Operations management

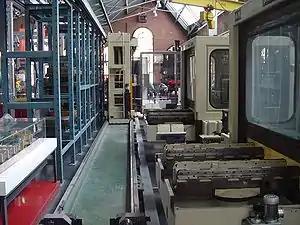
Flexible Manufacturing System: in the middle there are two rails for the shuttle to move pallets between machining centers (there are also FMS which use AGVs), in front of each machining center there is a buffer and in left we have a shelf for storing pallets. Usually in the back there is a similar system for managing the set of tools required for different machining operations.

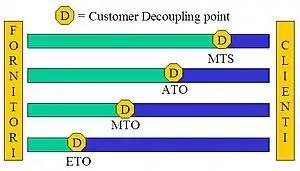
Delivery lead time is the blue bar, manufacturing time is the whole bar, the green bar is the difference between the two.

A production system comprises both technological elements (machines and tools) and organizational behavior (division of labor and information flow) needed to produce goods and services. An individual production system is usually analyzed in the literature referring to a single business; therefore it is usually improper to include in a given production system the operations necessary to process goods that are obtained by purchasing or the operations carried by the customer on the sold products, the reason being simply that since businesses need to design their own production systems this then becomes the focus of analysis, modeling and decision making (also called "configuring" a production system).